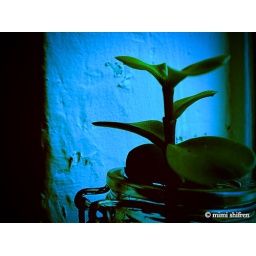
Green plant in glass jar